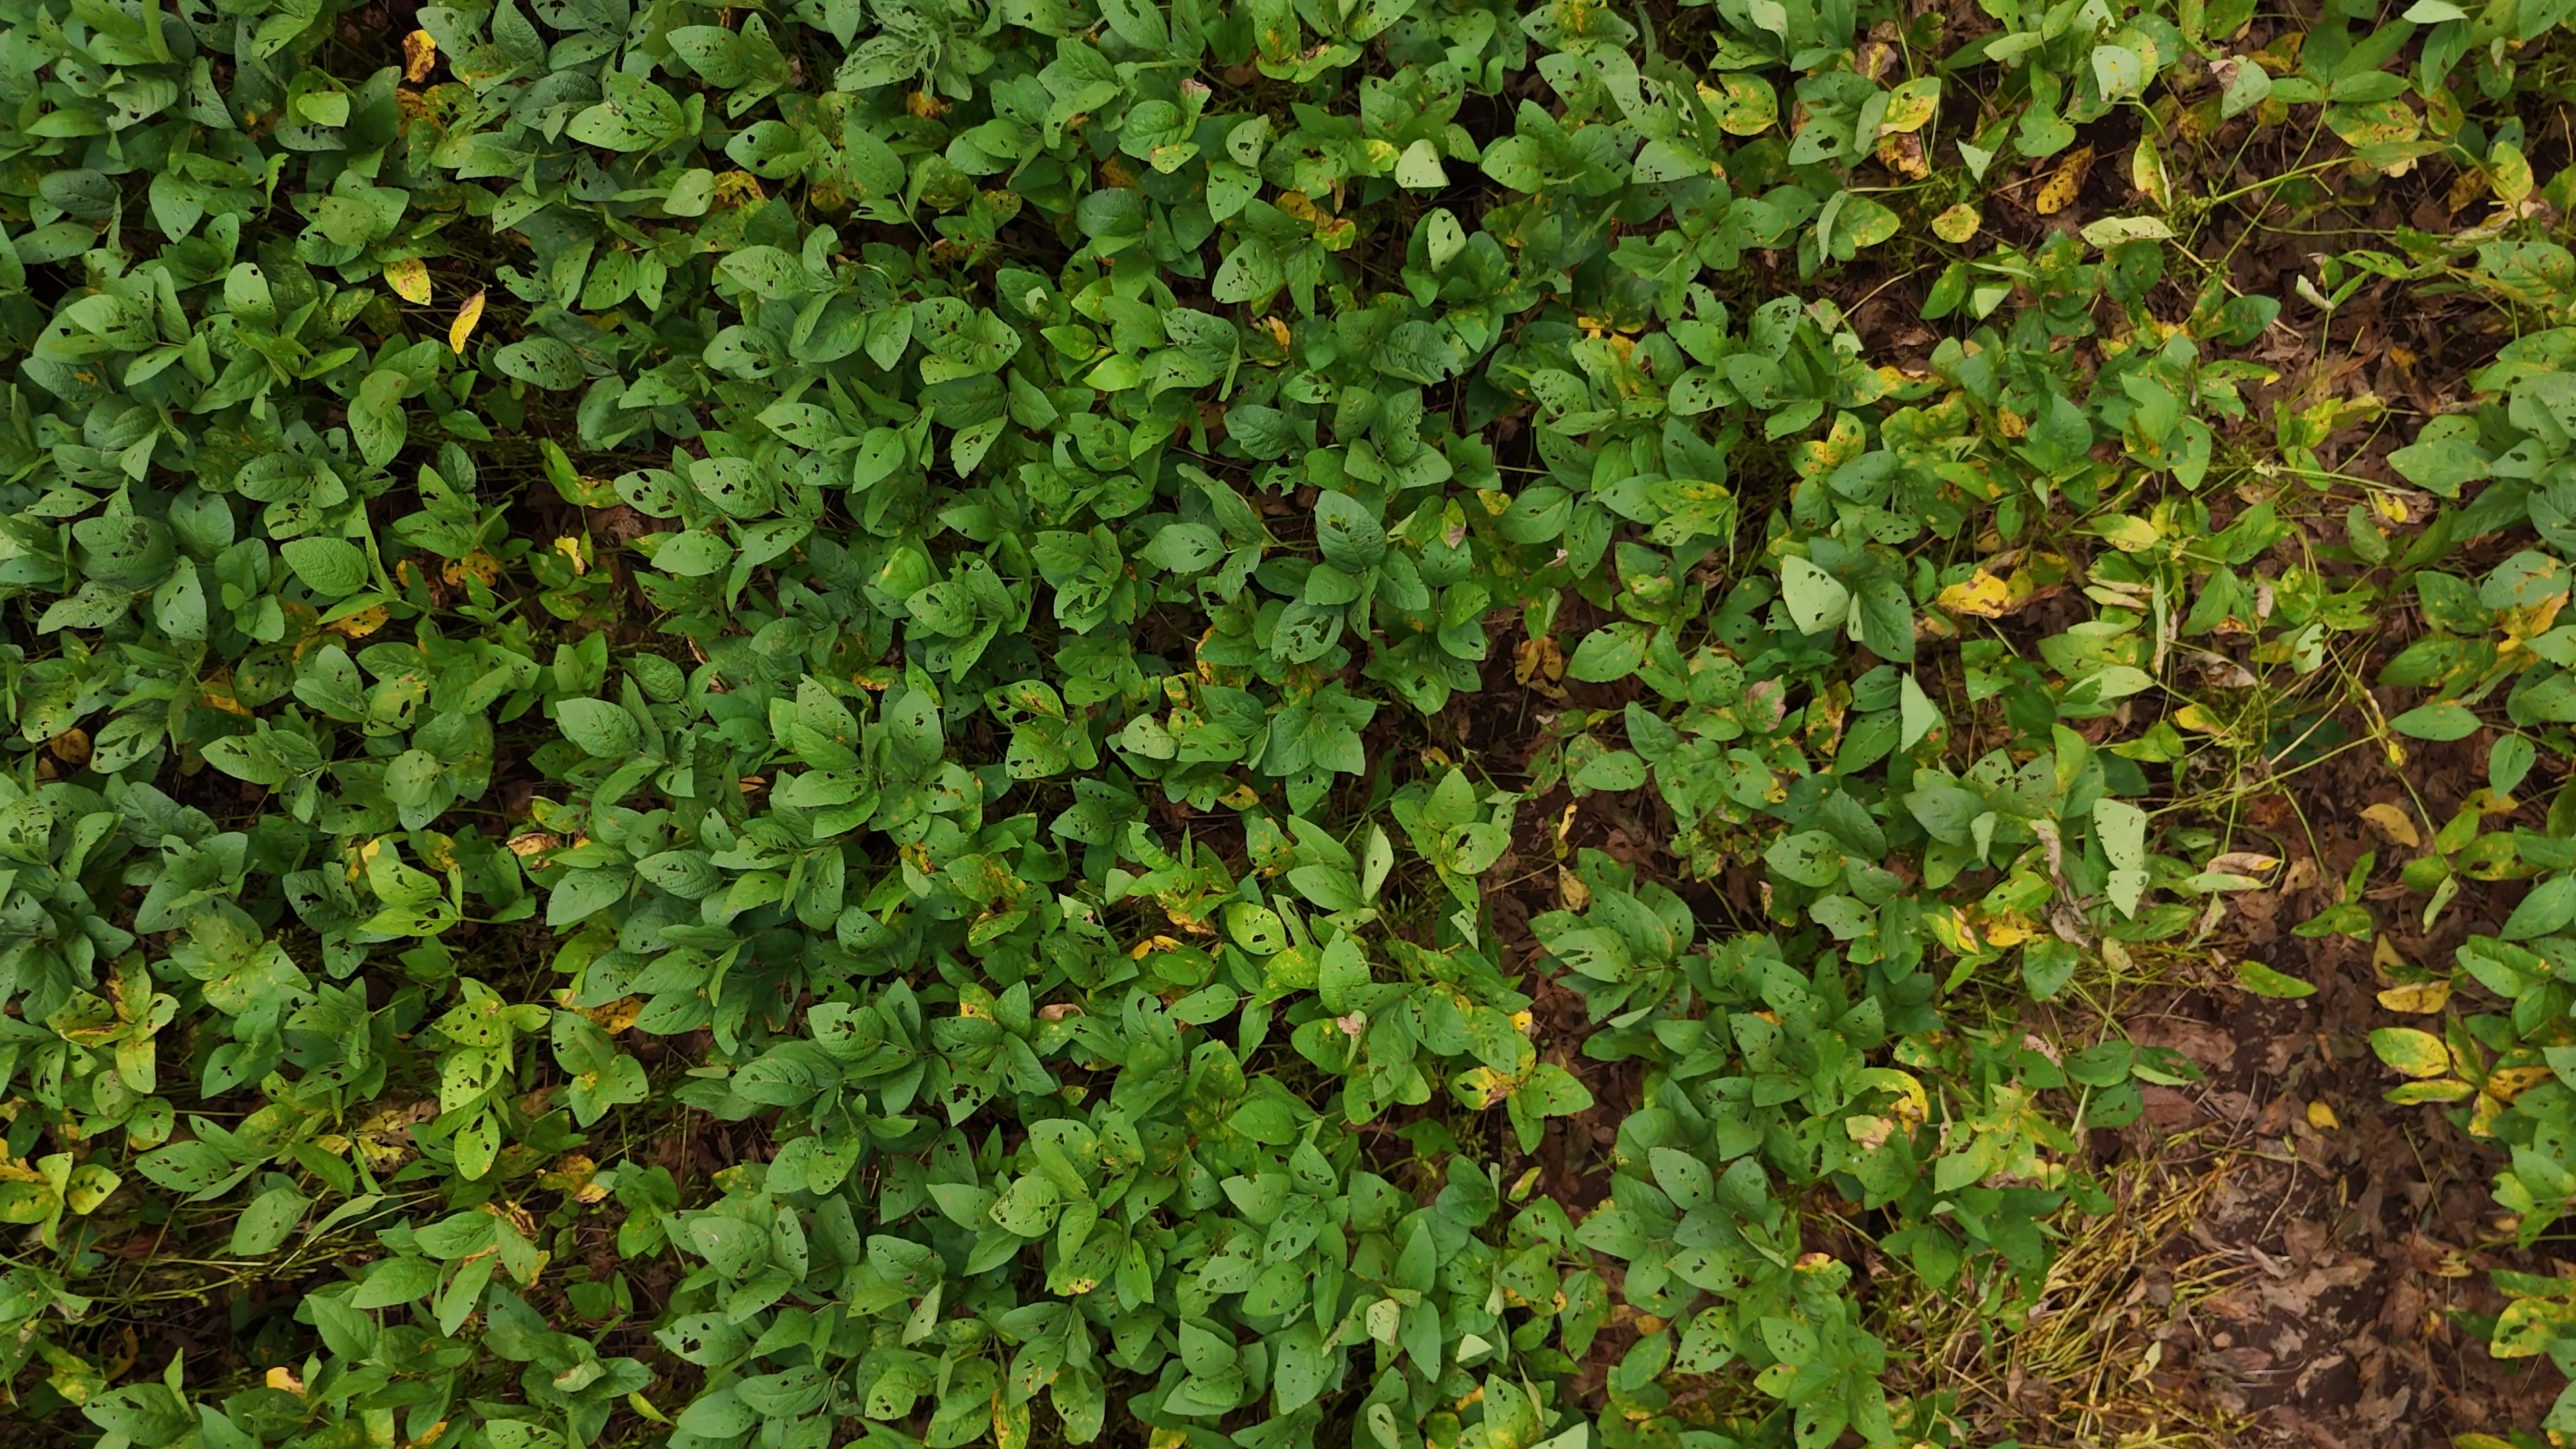
Label: Rust